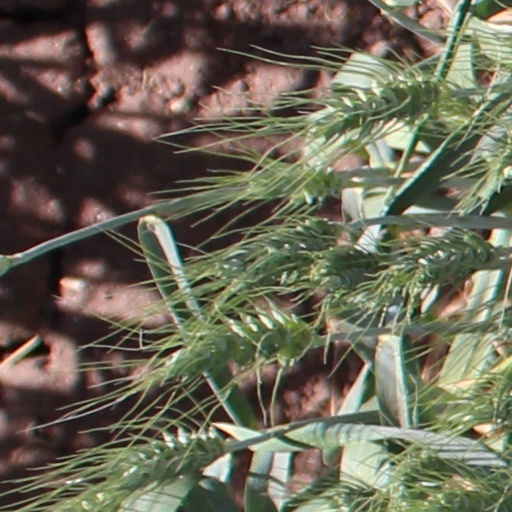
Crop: wheat